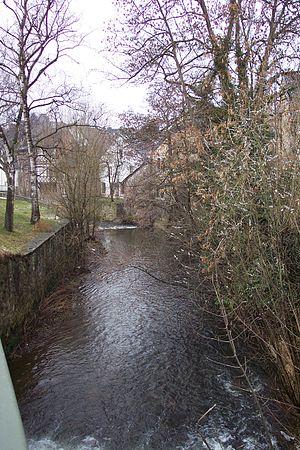
L'Inde est une rivière belgo-allemande de 54 km qui coule dans la Province de Liège, et dans le land de Rhénanie-du-Nord-Westphalie. Elle est un affluent de la Roer et donc un sous-affluent de la Meuse.